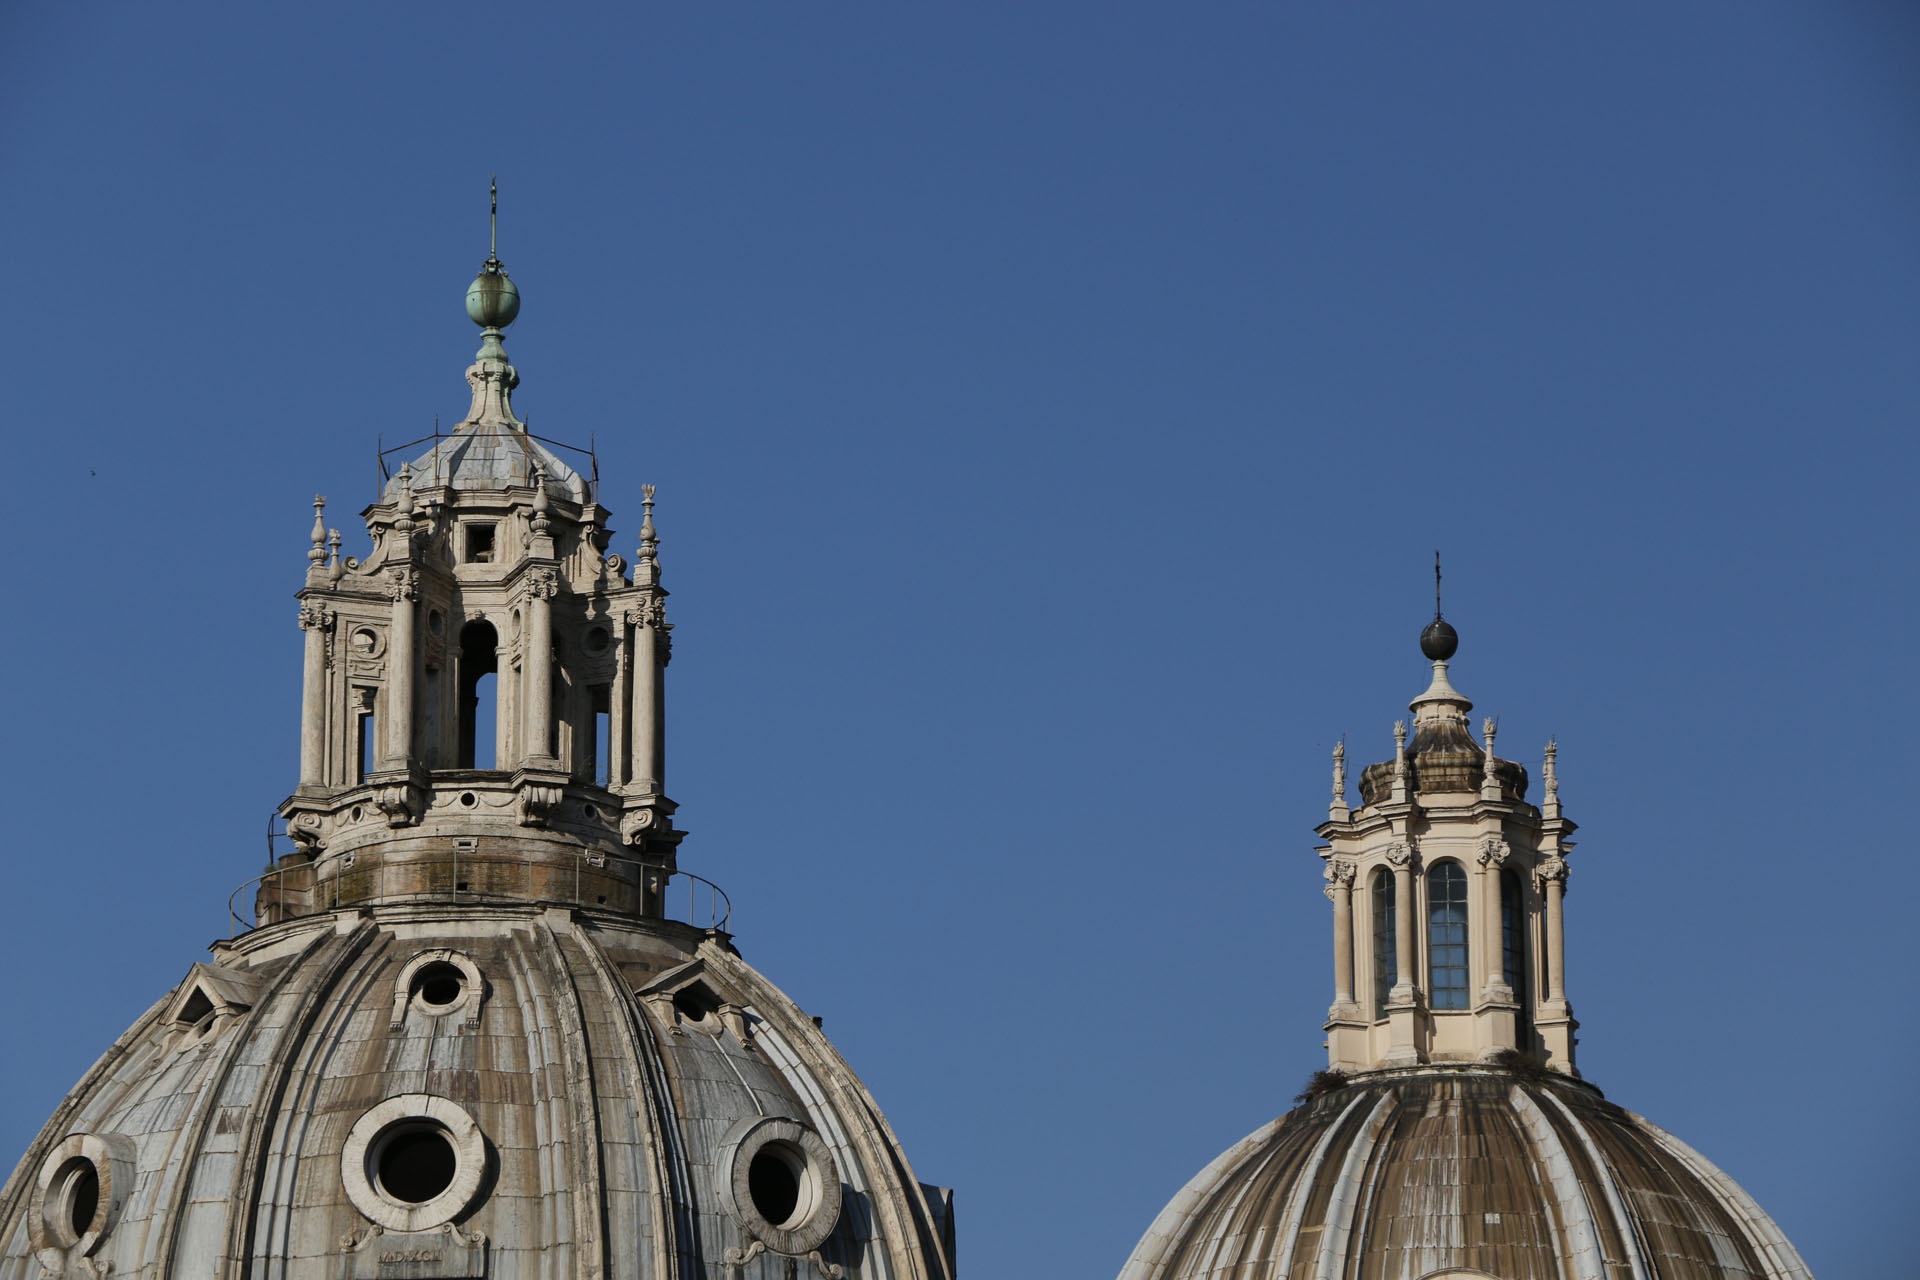
architecture, building, tower, landmark, church, cathedral, place of worship, bell tower, rome, spire, steeple, basilica, dome, dom